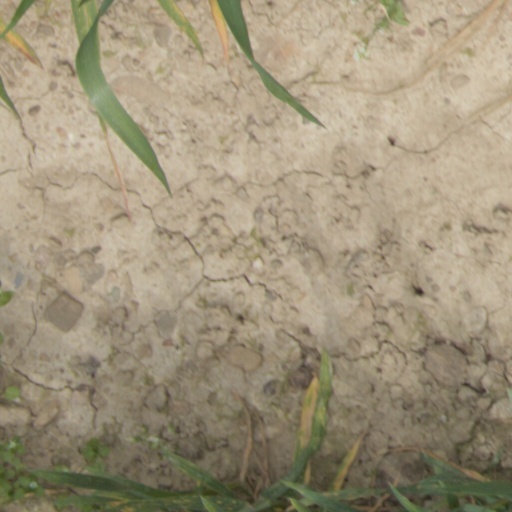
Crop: wheat